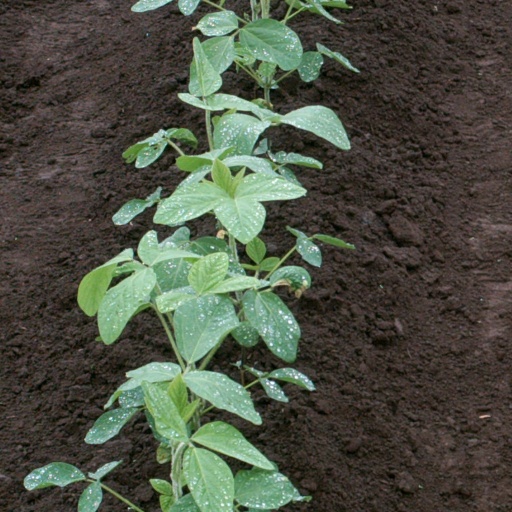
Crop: soybean